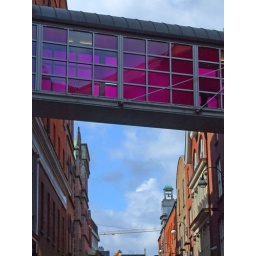
This bridge connecting two buildings in Dublin really has pink-tinted windows.